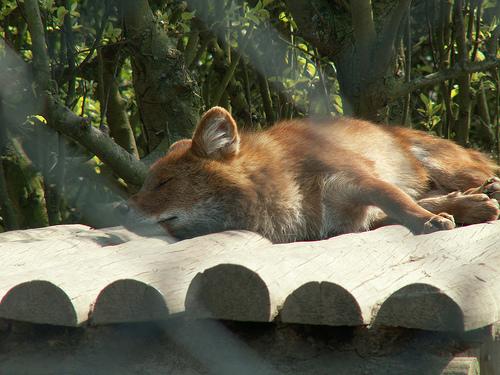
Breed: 209-n000043-dhole